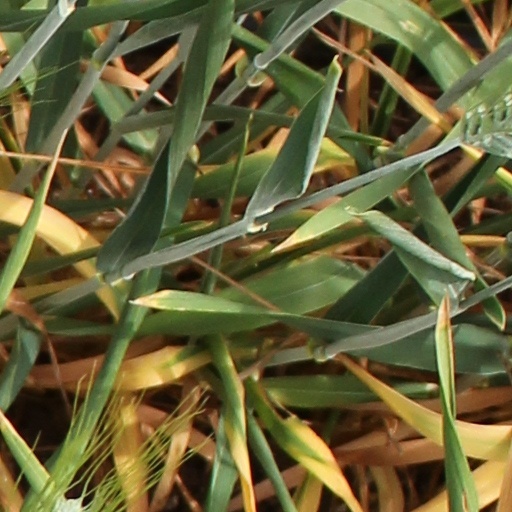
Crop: wheat